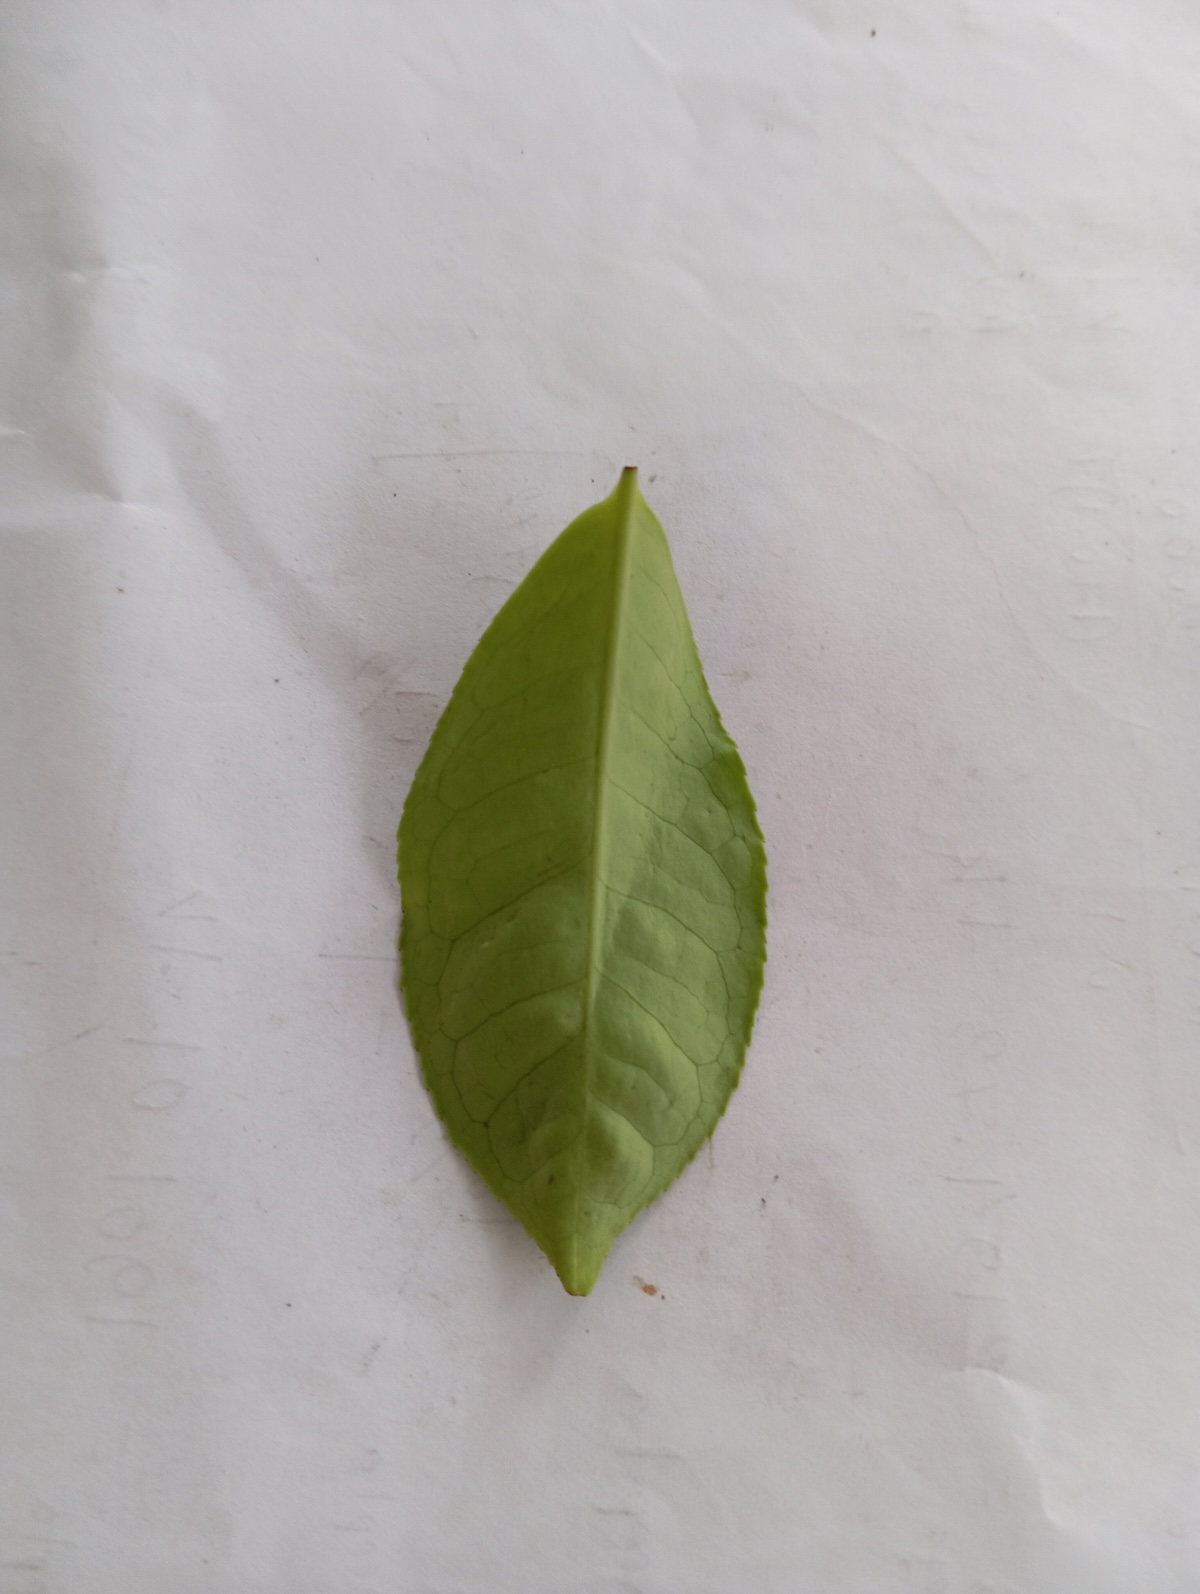
Label: Healthy leaf